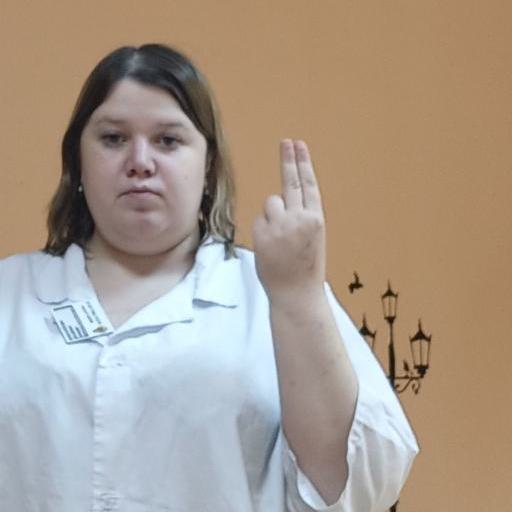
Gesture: two_up_inverted